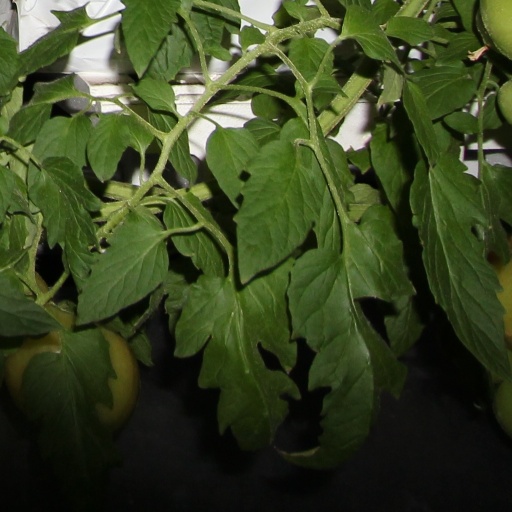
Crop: tomato